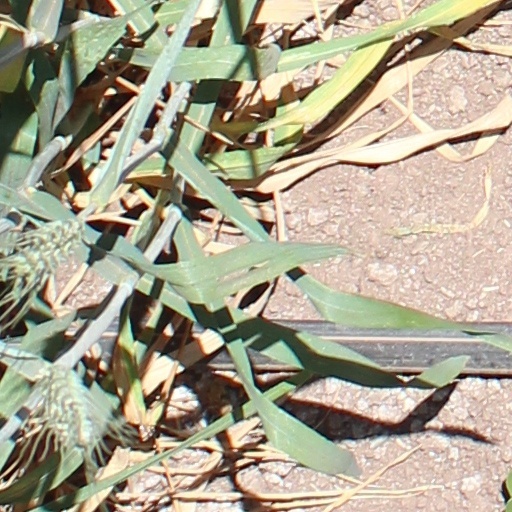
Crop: wheat